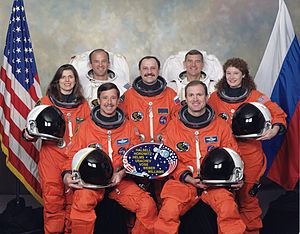
STS-101
STS-101 var rumfærgens Atlantis 21. rumfærge-mission.